Citizen Watch

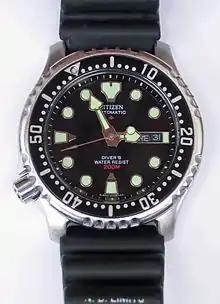
Citizen Promaster Automatic NY0040-09EE diving watch

In 1959, Citizen launched the Parawater – Japan's first fully-waterproof wristwatch. It became the forerunner to Citizen's range of dive watches, subsequently (1982) called the Promaster Marine range. Also in 1982, Citizen launched the 1300m Professional Diver's watch – the world's most pressure-resistant wristwatch at the time.